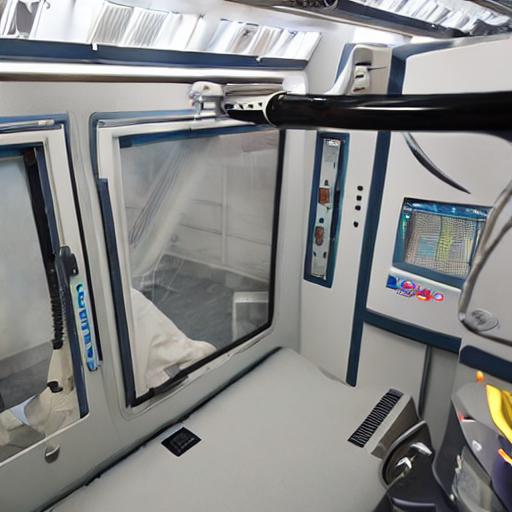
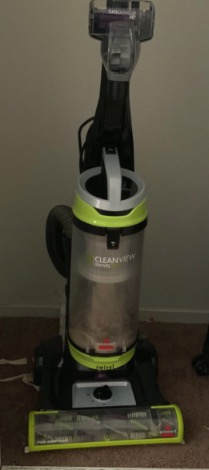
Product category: items_vacuum
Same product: no